History of AC Legnano

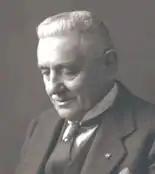
Antonio Bernocchi

In light of the promising results achieved in the first matches, Antonio Bernocchi began to generously finance the newly formed club, laying the foundation for future participation in the top leagues of Italian soccer. The team enrolled in the 1913-1914 Third Category championship, the third level of the Italian soccer pyramid at the time, finishing 7th and penultimate in the Lombardy Regional Committee's group A, and being eliminated from the Saronno Cup and the Victoria Tournament. The team's performance was judged, by the lilac management, not up to expectations; at the end of the season it was therefore decided to reinforce the roster with the purchase of new players.